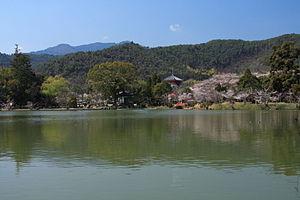
Le Daikaku-ji est un temple bouddhique Shingon situé dans l'arrondissement Ukyō-ku dans la banlieue ouest de Kyoto au Japon. Les principales images sont celles des cinq rois du savoir, centrées sur Fudō. C'est d'abord une villa de l'empereur Saga d'où plus tard l'empereur retiré Go-Uda dirige son gouvernement cloîtré. Une école d'ikebana, le Saga-goryū, est installée dans le temple. Le lac artificiel du temple, l'étang d'Osawa, est un des plus anciens étangs de jardin japonais de l'époque de Heian encore existants.